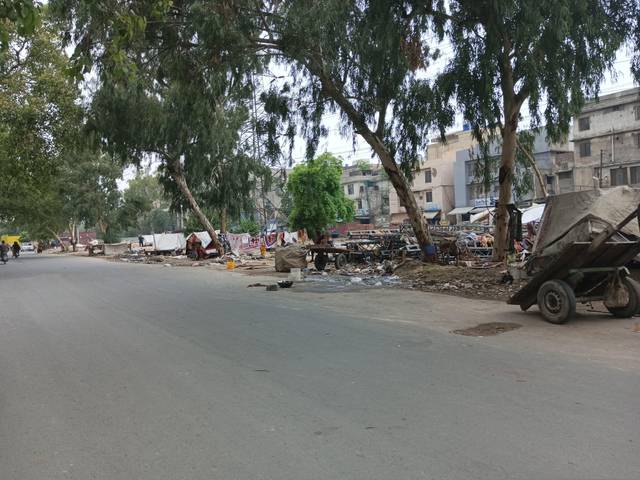
Region: Pakistan
Coordinates: 31.537, 74.332